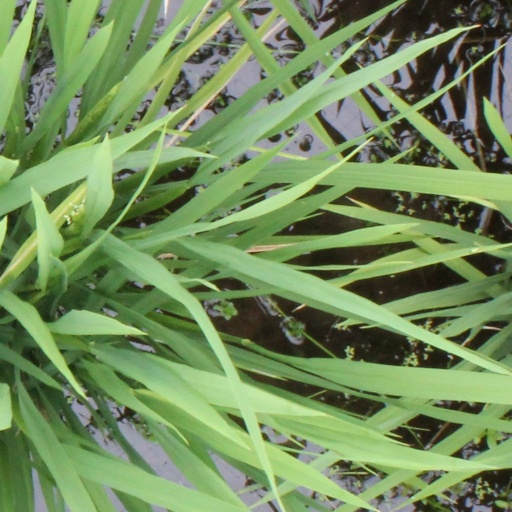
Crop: rice